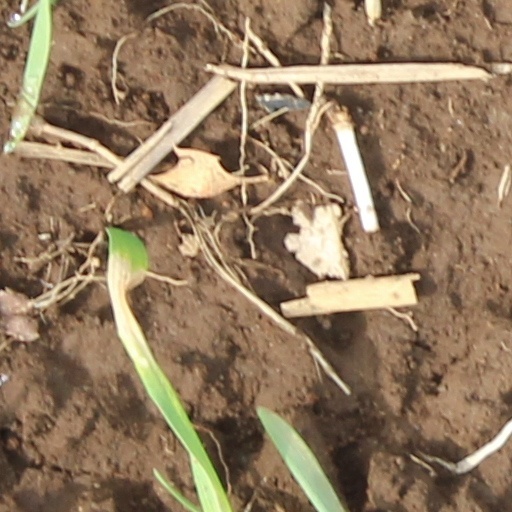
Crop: wheat